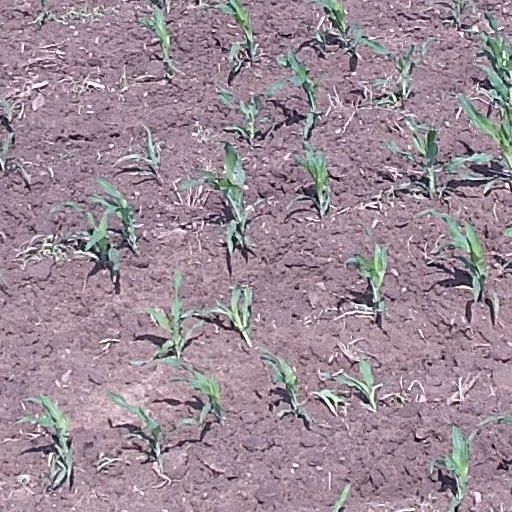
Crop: maize; corn